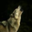
Label: wolf